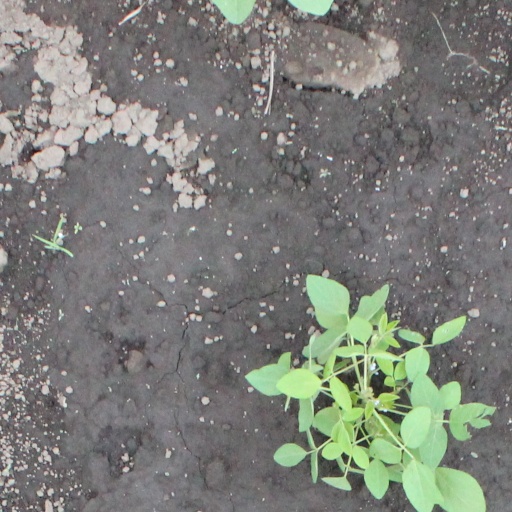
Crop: soybean